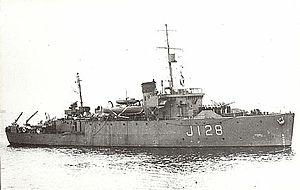
Le HMS Cromer est un dragueur de mines de la Classe Bangor lancé pour la Royal Navy et qui a servi pendant la Seconde Guerre mondiale.